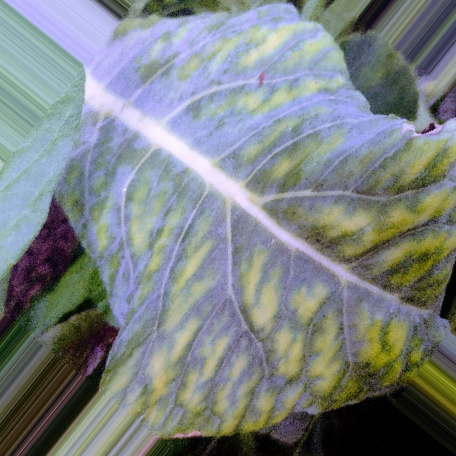
Label: Downy Mildew